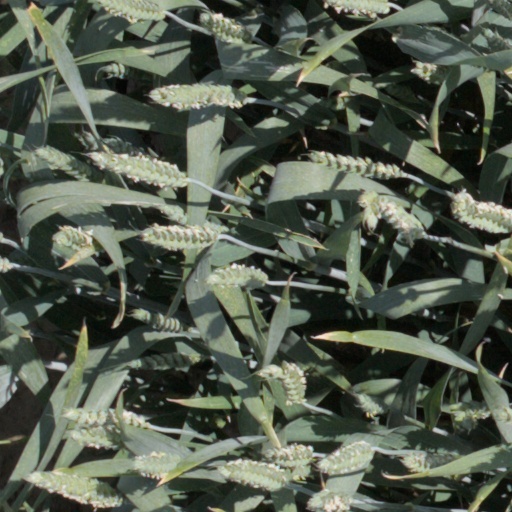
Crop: wheat